Tour de Capigliolo

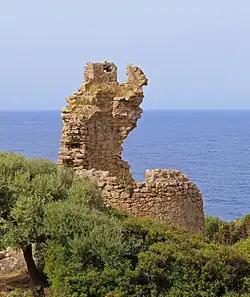

The Tour de Capigliolo is a ruined Genoese tower located in the commune of Casaglione (Corse-du-Sud) on the west coast of the French island of Corsica. The tower sits at a height of on the Punta Capigliolo headland to the north of the Golfu di a Liscia.